Ascott House

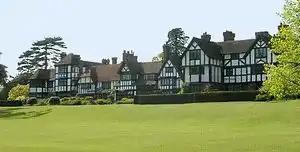
The garden front. From 1874 until the 1930s the house was almost constantly being extended.

Leopold de Rothschild, whose principal country residence was Gunnersbury Park, used Ascott at first as a hunting box, but realising the limitations imposed by its modest size, in 1874 he employed the architect George Devey to enlarge it. The present half-timbered house is largely the result of that commission. Devey attempted to design a house that rambled as though it had grown and developed over centuries. The project became a lifetime work for Devey as the house was continually expanded during the remainder of the 19th century. The rambling and climbing shrubs he had planted as part of the design of the façades that Mary Gladstone described in her memoirs are no longer there.